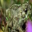
Label: frog